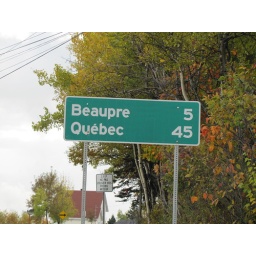
on the road in our rental car